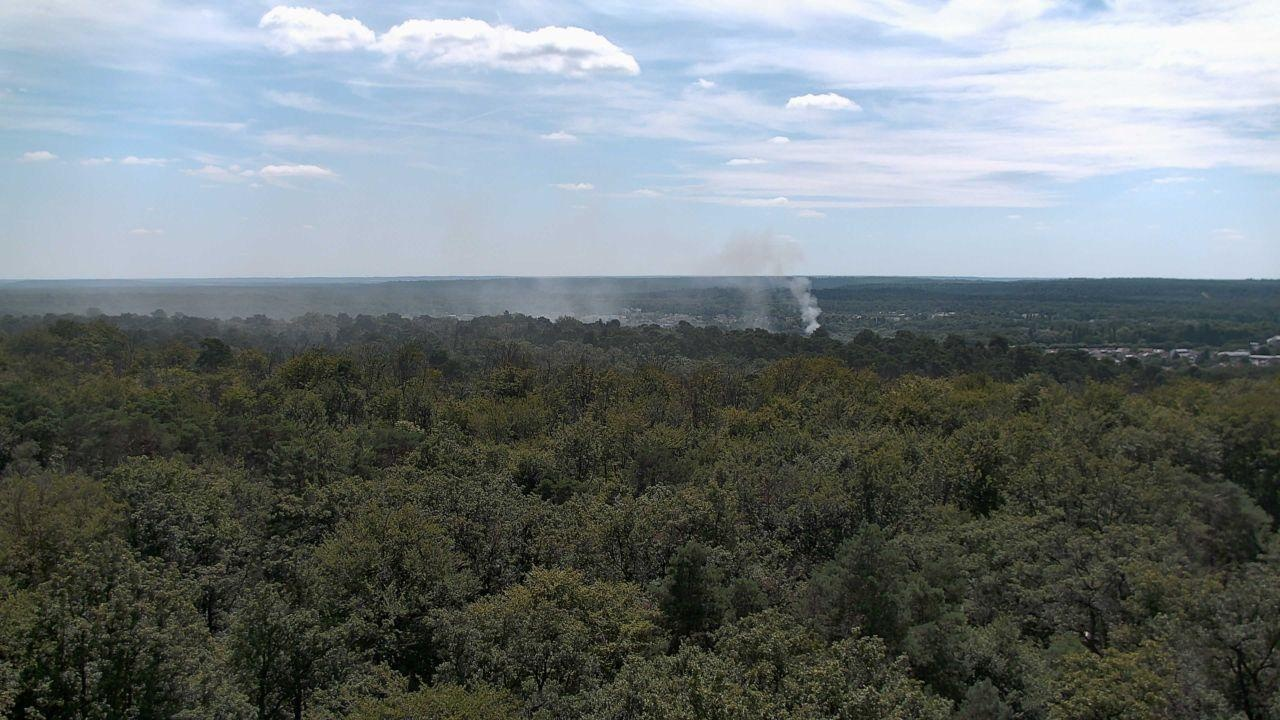
Fire: no
Smoke: yes